2013–14 FC Barcelona season

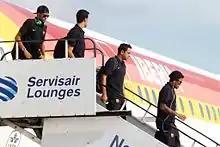
Barça players arriving at Glasgow Airport before their clash with Celtic

On 1 October, Barcelona defeated Scottish club Celtic at Celtic Park with a 0–1 scoreline to stay at top of Group H in the Champions League. Fàbregas' goal gave Barça the win, a year after last season's defeat in the same fixture. On 5 October, Barcelona made it eight out of eight in their record breaking start to the league season with a 4–1 win over Real Valladolid at Camp Nou. Goals by Xavi, Neymar and a brace by Sánchez turned the result around after Valladolid's Javi Guerra opener in the tenth minute. On 19 October, Barcelona drop their first points of the season after a goalless draw with Osasuna at El Sadar that draw mean Barça failed to match La Liga's best ever start to a season and put an end to an eight-game winning run. On 22 October, Barcelona failed to clinch a spot in knockout rounds of the Champions League against Milan after a 1–1 draw in Italy. Messi goal equaled the result after Robinho opener in the ninth minute. With the draw, Barça stayed top of Group H with seven points, two more than Milan. On 26 October, the first "Clásico" of the season was contested at the Camp Nou with Barça securing a 2–1 victory over their great rivals. Strikes from Neymar and a spectacular Sánchez second gave Barça the win that leaves them six points clear of Real Madrid. On 29 October, Barcelona defeated Celta de Vigo 3–0 at Balaídos with goals from Sánchez and Fàbregas to keep Barça undefeated in the league.